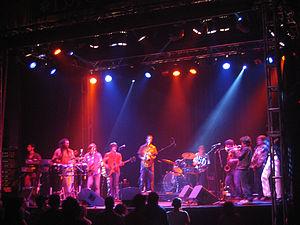
Antibalas Afrobeat Orchestra est un groupe d'afrobeat originaire de Brooklyn inspiré par Fela Kuti et le Harlem River Drive Orchestra de Eddie Palmieri.